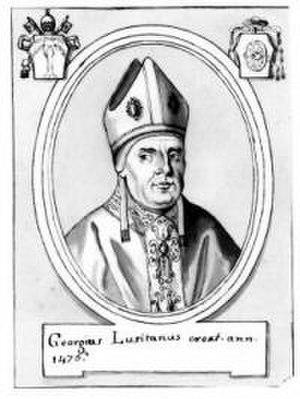
Jorge da Costa, le cardinal de Portugal ou le cardinal de Lisbonne est un cardinal portugais du XVᵉ siècle et du début du XVIᵉ siècle. Il est le frère de Martinho da Costa, archevêque de Lisbonne et de Jorge da Costa, archevêque de Braga.